Yentha Nerathilum

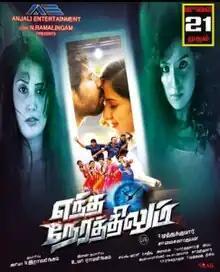
Release poster

Yentha Nerathilum (also spelled Endha Nerathilum) is a 2017 Indian Tamil-language horror thriller film directed by R. Muthukumar and starring Ramakrishnan, Leema Babu, Yashmith, and Sandra Amy.